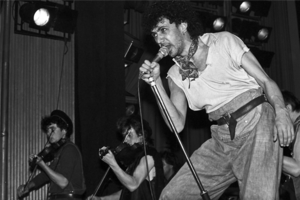
Dexys Midnight Runners en concert à Zürich en 1982.
Dexys Midnight Runners est un groupe de pop britannique, avec des influences soul via la Northern soul, qui a existé de 1978 à 1986 et reformé depuis 2003.